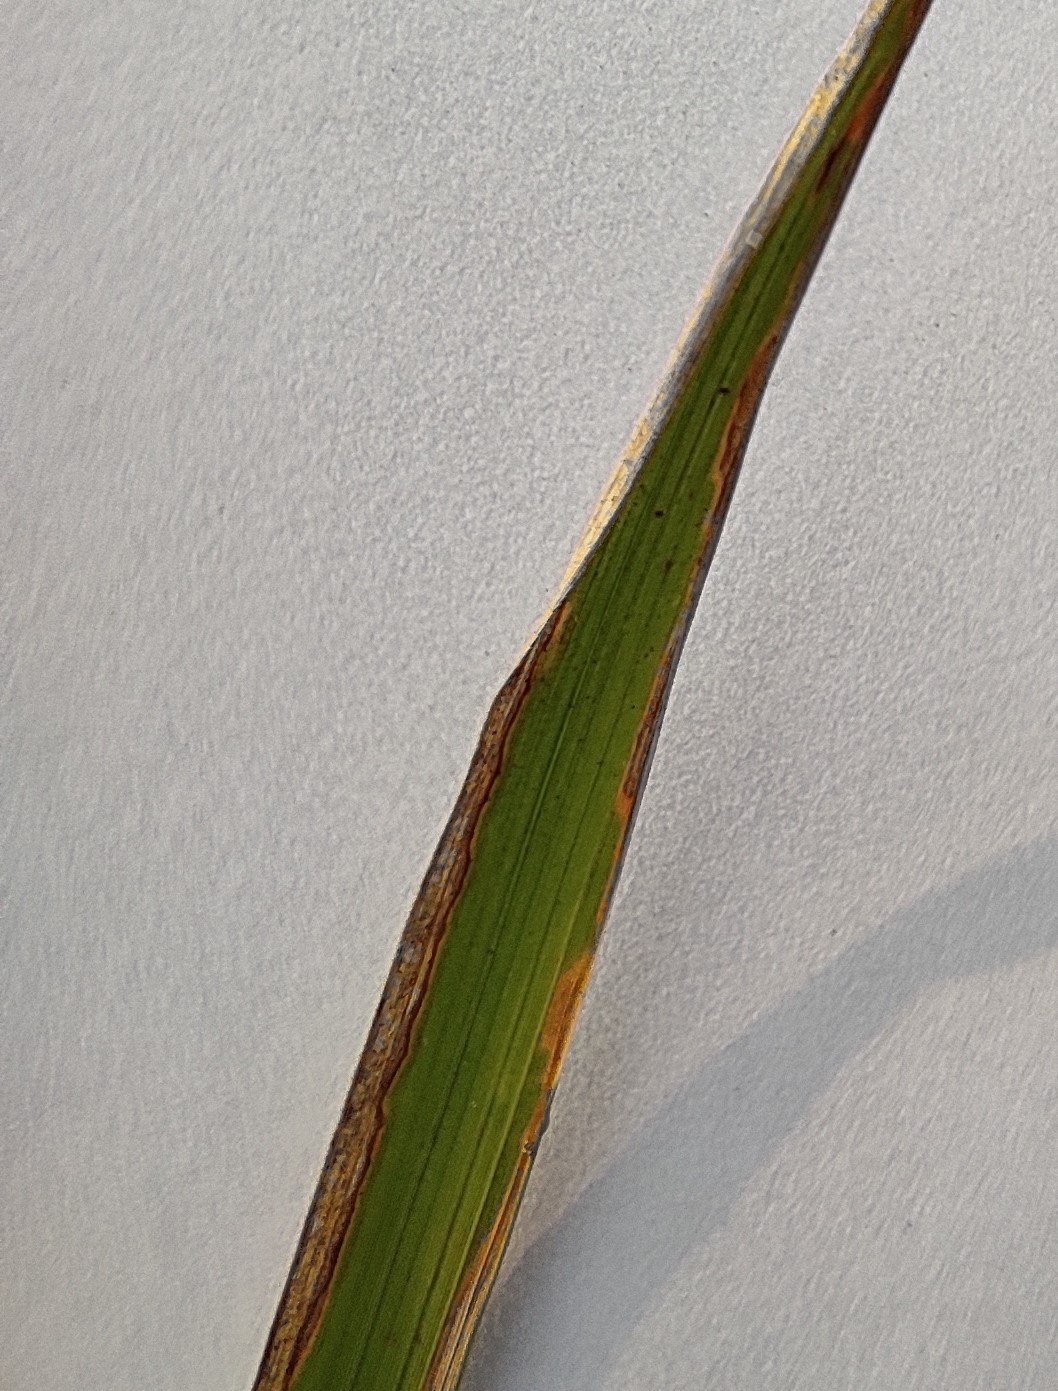
Label: Leaf Scald